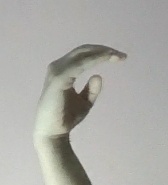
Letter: jeem